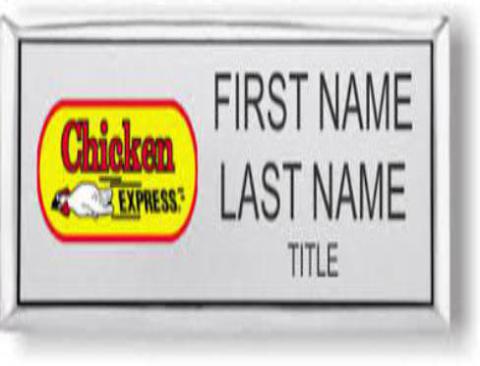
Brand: chicken express
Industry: Food